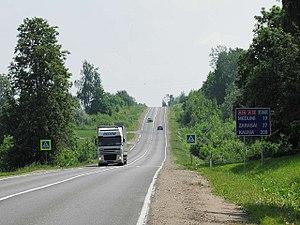
Cet article liste les routes nationales en Lettonie: